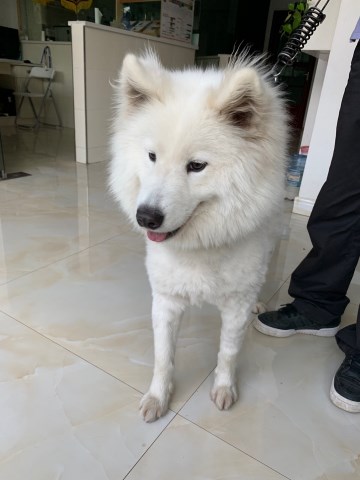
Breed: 2192-n000088-Samoyed